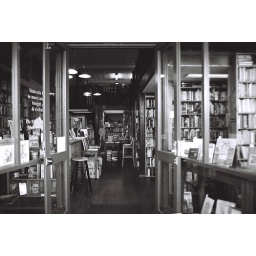
Fremantle second hand book shop. High street in the old town.